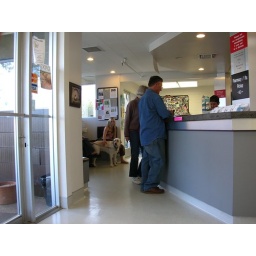
Though entries are separated, cats can still see and smell the dogs in the waiting area, making them very nervous.